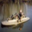
Label: ship